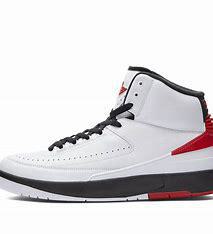
Brand: Jordan
Model: 2 Retro